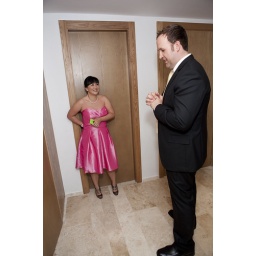
Janice guarding the bedroom door and forces Dan to say &amp;quot;I Love You&amp;quot; in 3 different languages.